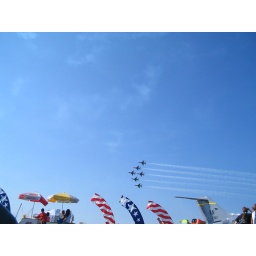
The Thunderbirds in Delta Formation flying past the flags and plane on the ground.